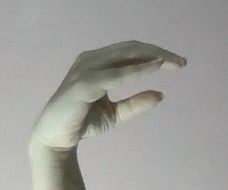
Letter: jeem